The Liffey Swim

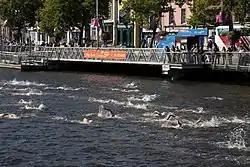
The 2007 Liffey Swim passes the Dublin Boardwalk

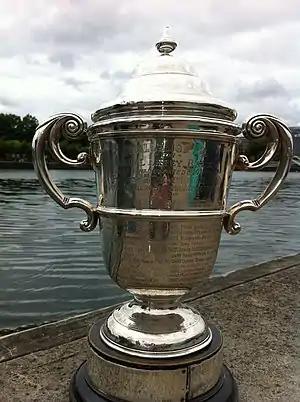
The Liffey Swim Independent Cup

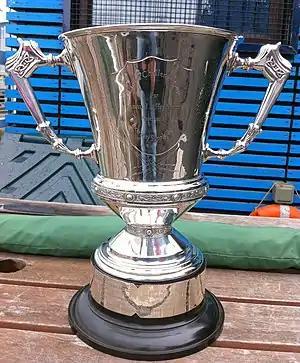
The Liffey Swim Ladies Challenge Cup for the Annual Liffey Swim Presented by the Electricity Supply Board in 1991

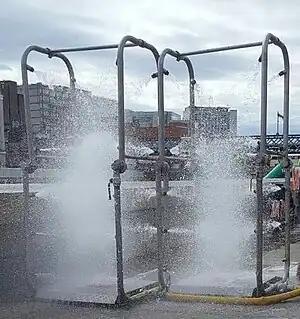
Liffey Swim alfresco shower for swimmers

The Liffey Swim, currently titled the Jones Engineering Dublin City Liffey Swim, is an annual race in Dublin's main river, the Liffey, and is one of Ireland's most famous traditional sporting events. The race is managed by a voluntary not-for-profit organisation, Leinster Open Sea. The 100th Liffey Swim over a 2.2 km course took place on Saturday 3 August 2019, starting at the Rory O’More Bridge (Watling Street Bridge) beside the Guinness Brewery and finishing at North Wall Quay in front of the Customs House.